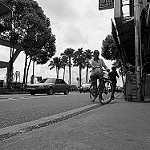
Label: street